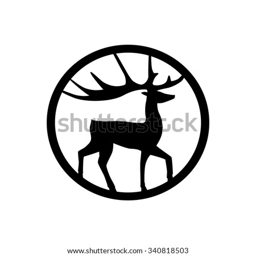
artistic vector silhouette of a deer black color .